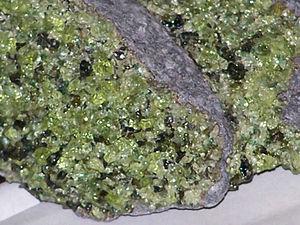
La grotte de Liang Bua est un complexe cavernicole tributaire d'un réseau de chutes d'eau successives ayant creusé à flanc de paroi rocheuse une vaste cavité. Ce site naturel souterrain est situé sur l'île de Florès dans la province de Nusa Tenggara oriental en Indonésie. Par ailleurs la cavité se localise à proximité de la petite localité indonésienne éponyme Liang Bua.
Les pyroxènes sont une famille de minéraux du groupe des inosilicates. Ce sont des composants courants des roches ignées et métamorphiques. Ils sont apparentés aux amphiboles, dont ils se distinguent notamment par leur caractère anhydre et leurs directions de clivage.